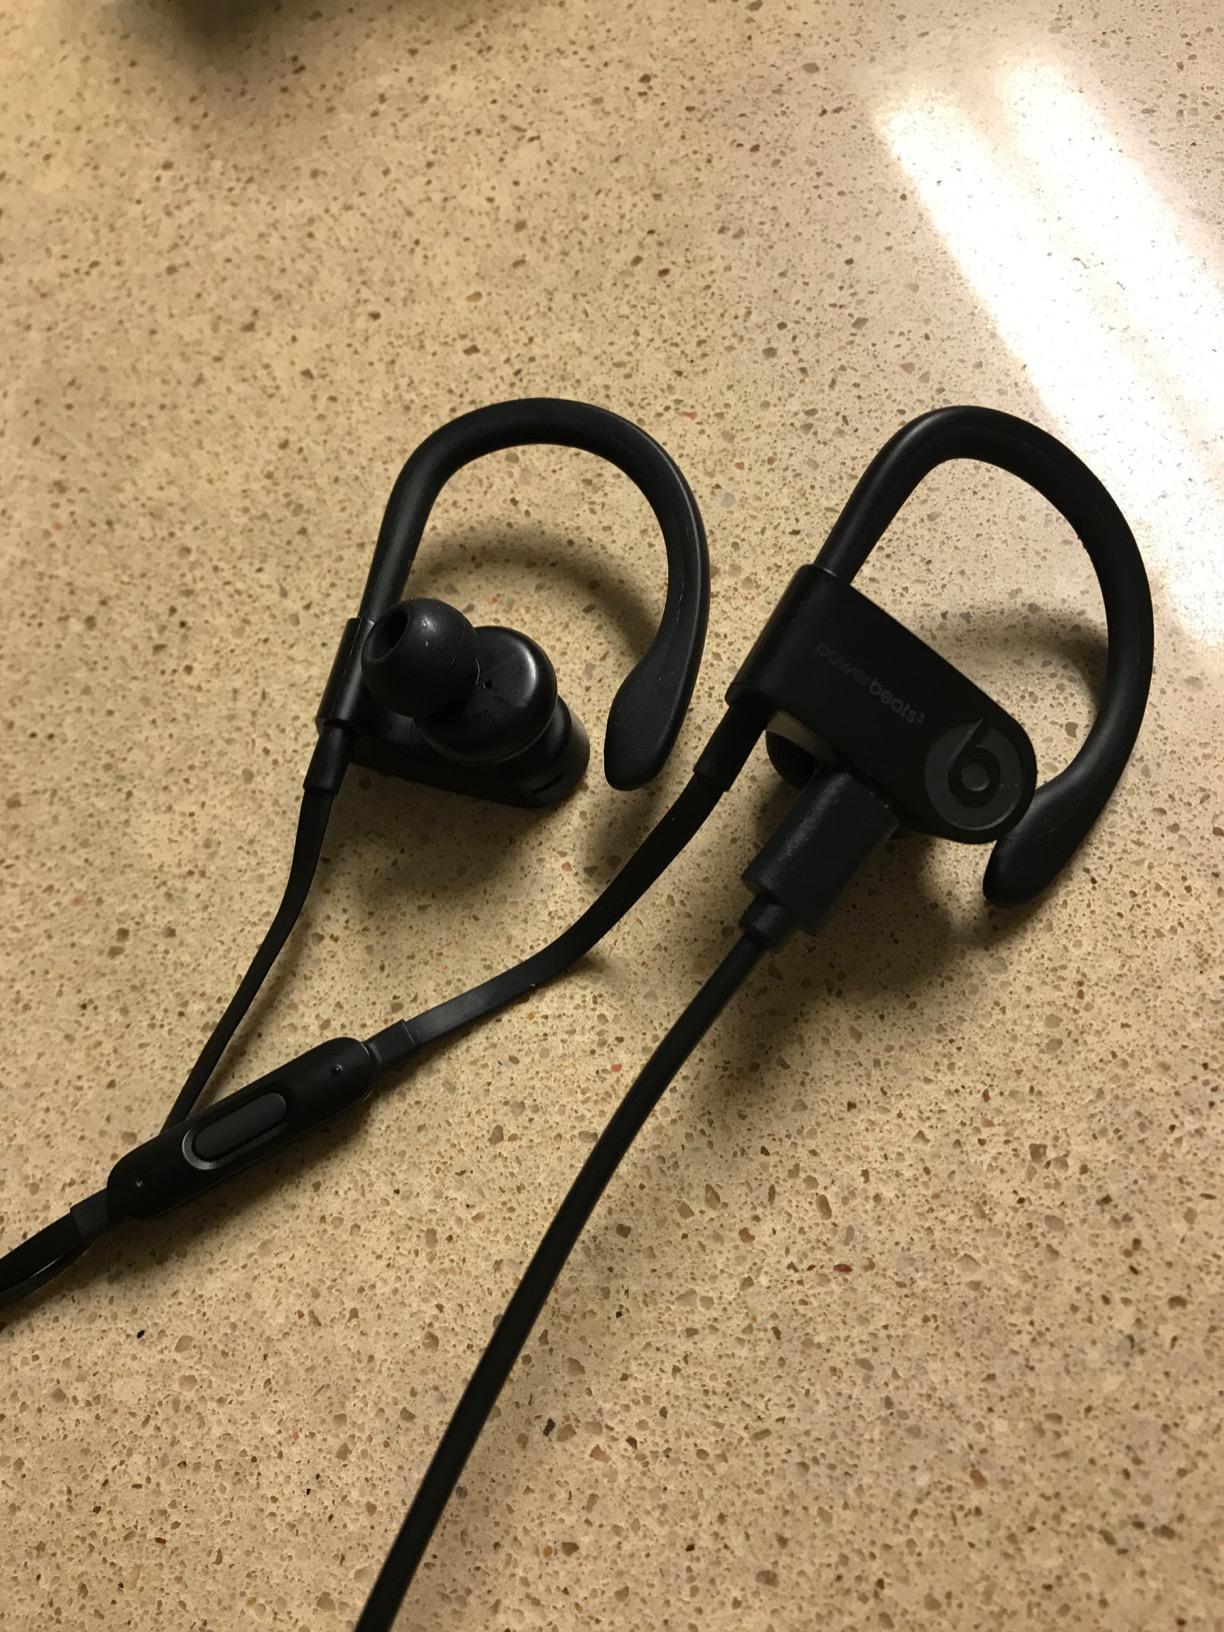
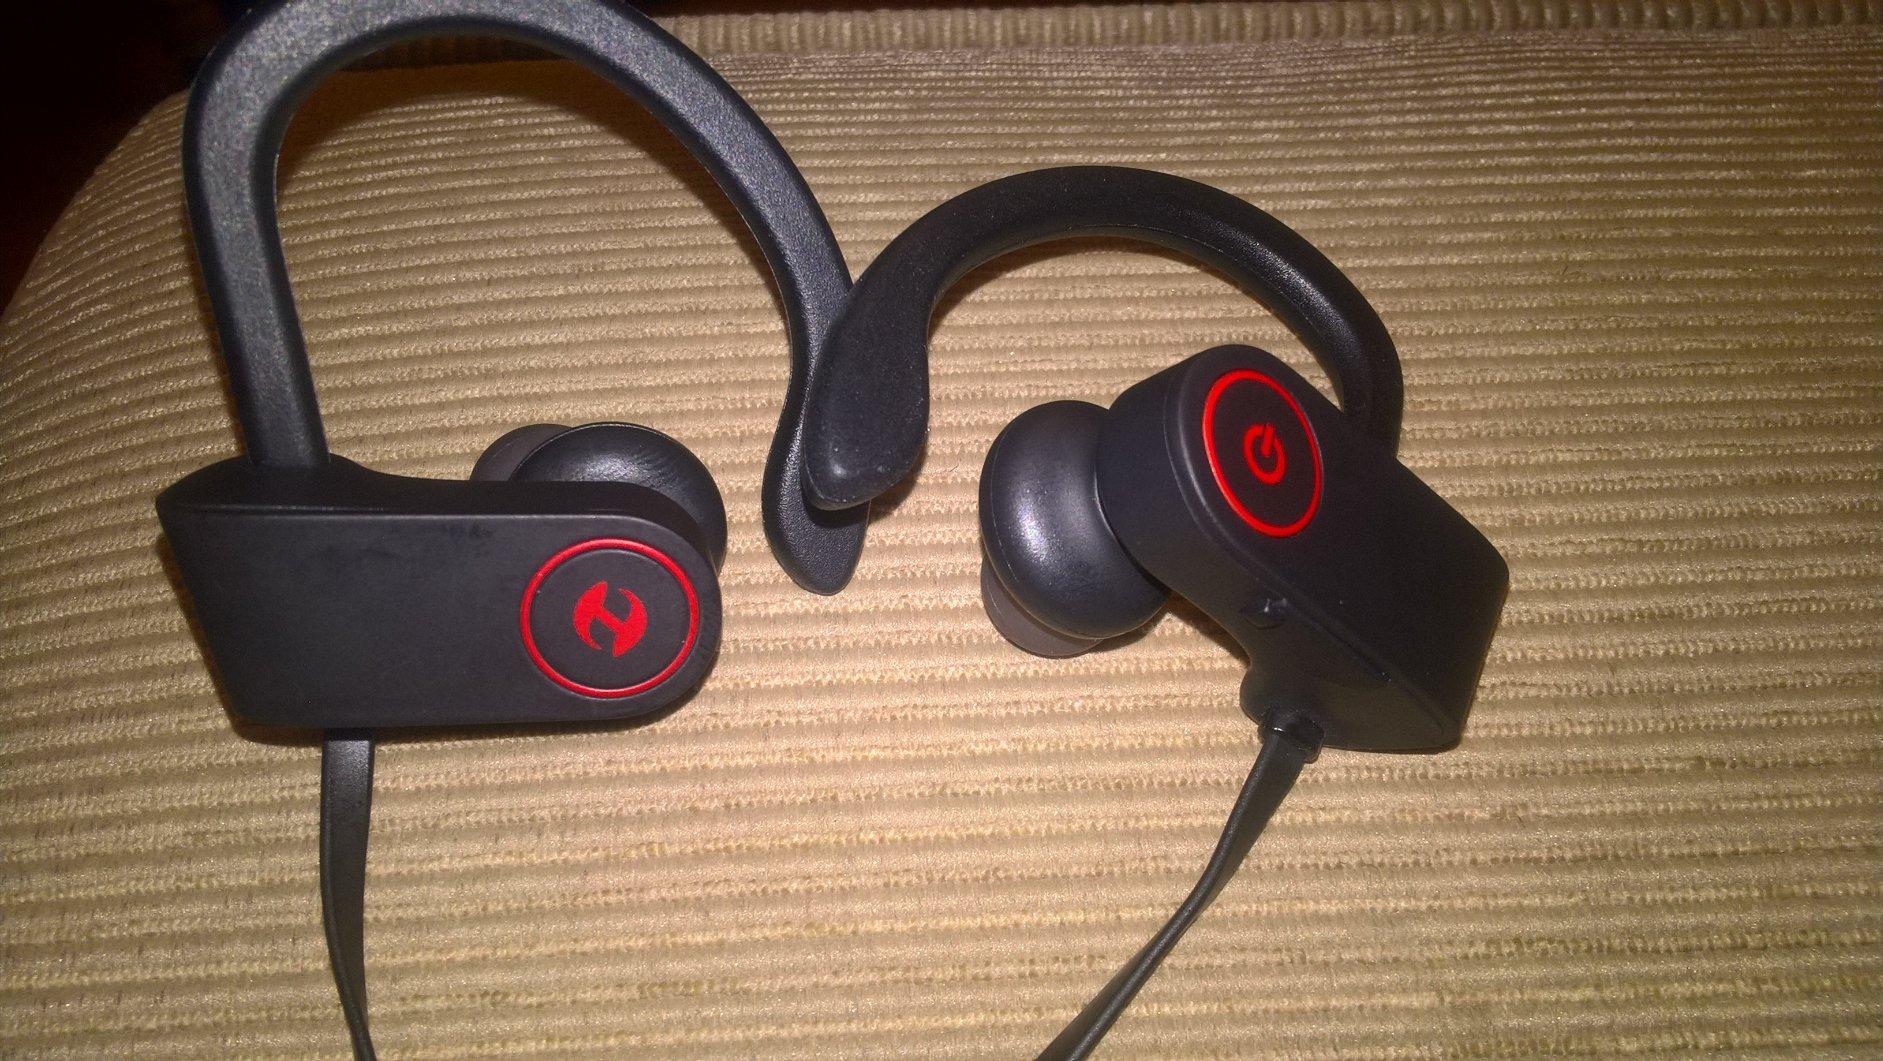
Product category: headphones
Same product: no